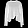
Label: Pullover